List of Manchester United W.F.C. records and statistics

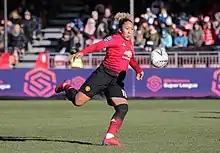

"Competitive, professional matches only. Appearances as substitute (in parentheses) included in total."